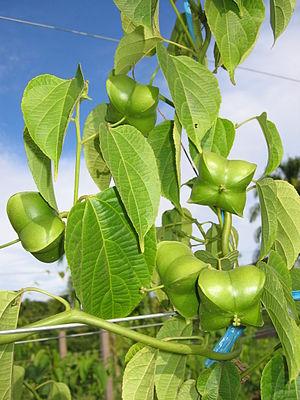
Plukenetia est un genre de plantes de la famille des Euphorbiaceae.